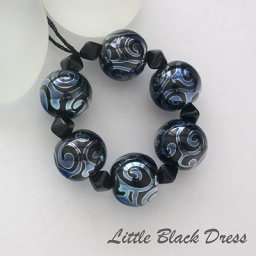
A set of six 14mm round beads in black glass with silvered blue scroll pattern.